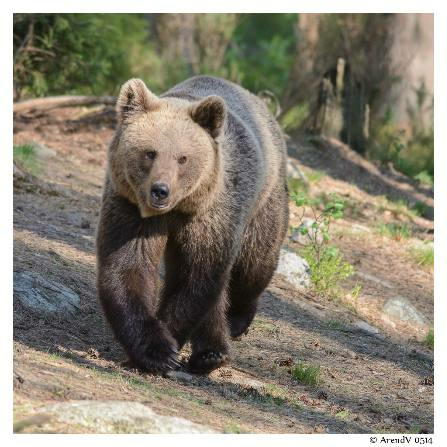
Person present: No